Depolarization

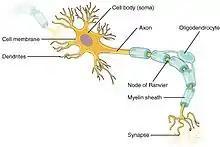
Structure of a neuron

Depolarization is essential to the functions of many cells in the human body, which is exemplified by the transmission of stimuli both within a neuron and between two neurons. The reception of stimuli, neural integration of those stimuli, and the neuron's response to stimuli all rely upon the ability of neurons to utilize depolarization to transmit stimuli either within a neuron or between neurons.